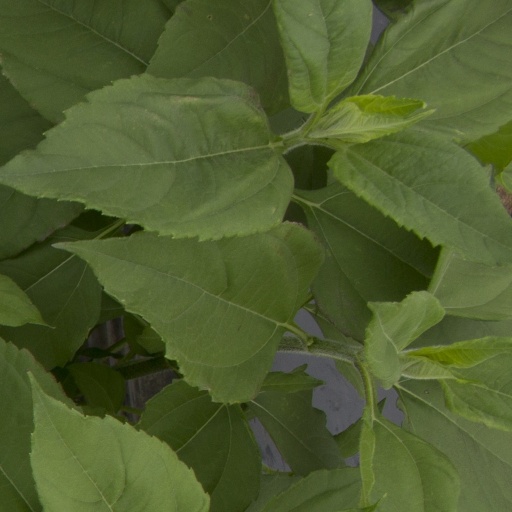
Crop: Jerusalem artichoke